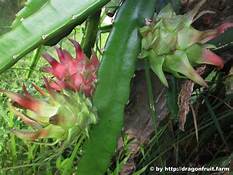
Label: Dragonfruit